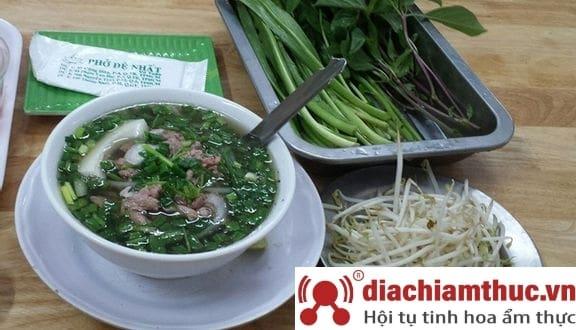
ở trên bàn có sự xuất hiện của một tô phở